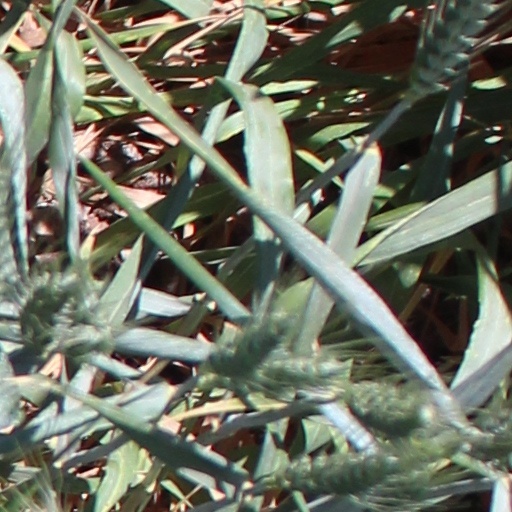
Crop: wheat